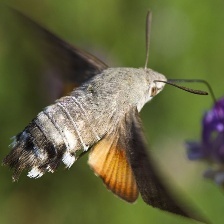
Species: HUMMING BIRD HAWK MOTH